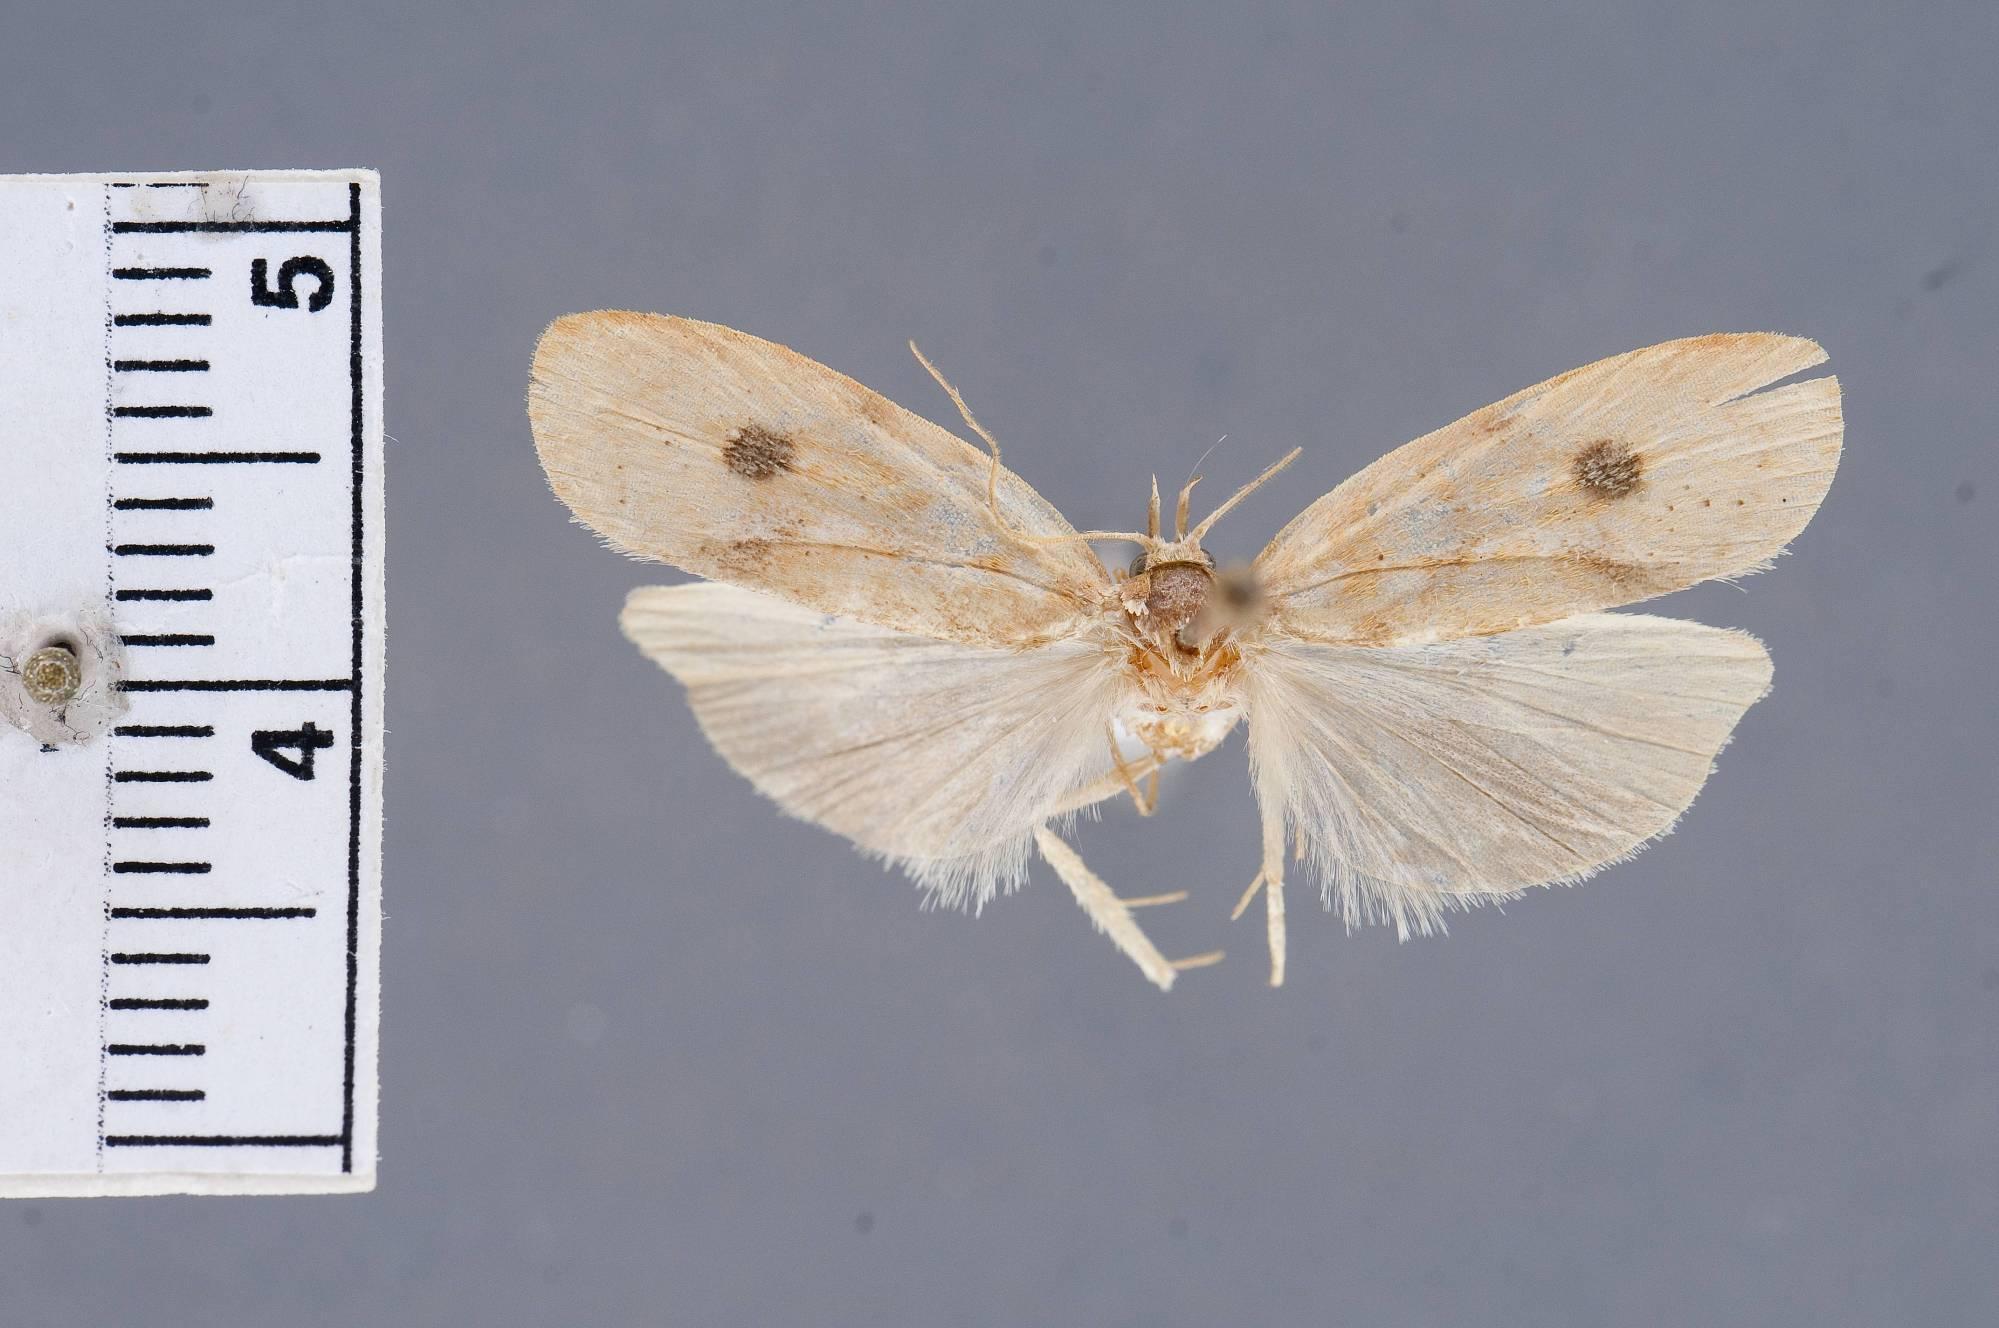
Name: Lethata mucida
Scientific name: Lethata mucida Duckworth, 1967
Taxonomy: Animalia, Arthropoda, Insecta, Lepidoptera, Glossata, Depressariidae, Stenomatinae
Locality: San Jaoquin, Santander, Colombia
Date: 30 Aug 1965